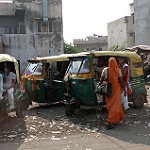
Label: street